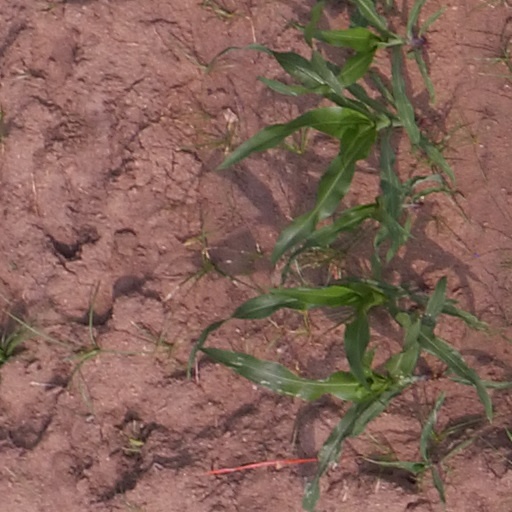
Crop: maize; corn